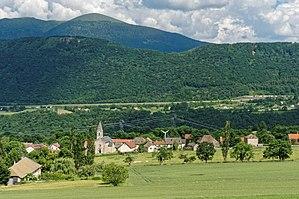
Le hameau de Saint-Barthélémy du Gua
Le Gua est une commune française située dans le département de l'Isère en région Auvergne-Rhône-Alpes.